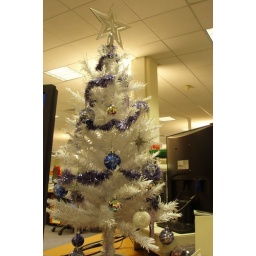
This is my tree that I put up on my desk in work evey Christmas.